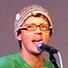
Age: 34